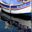
Label: ship